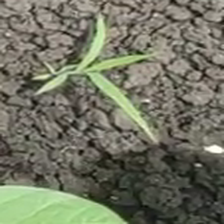
Weed species: Digitaria_SP_(Digitaria Sanguinalis )